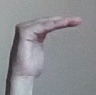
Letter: haa